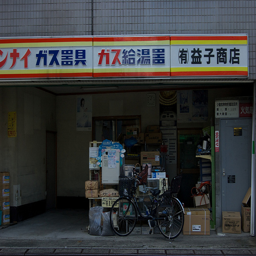
A bicycle parked near a bunch of shelves with boxes
A bicycle sits outside a ship on the street.
A bike parked out a store front with a lot of boxes.
A bike parked in front of a building beside boxes.
A store front has a bicycle parked out front.